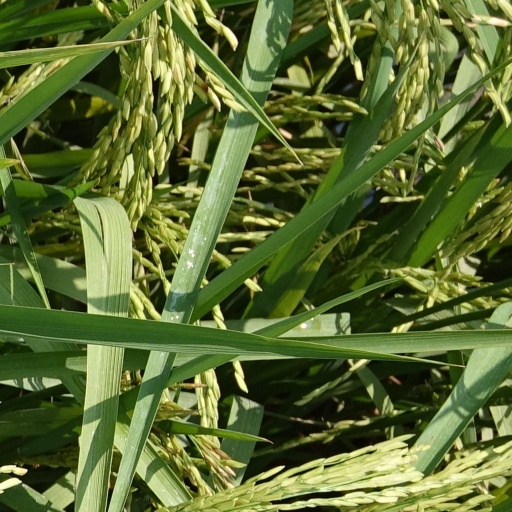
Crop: rice